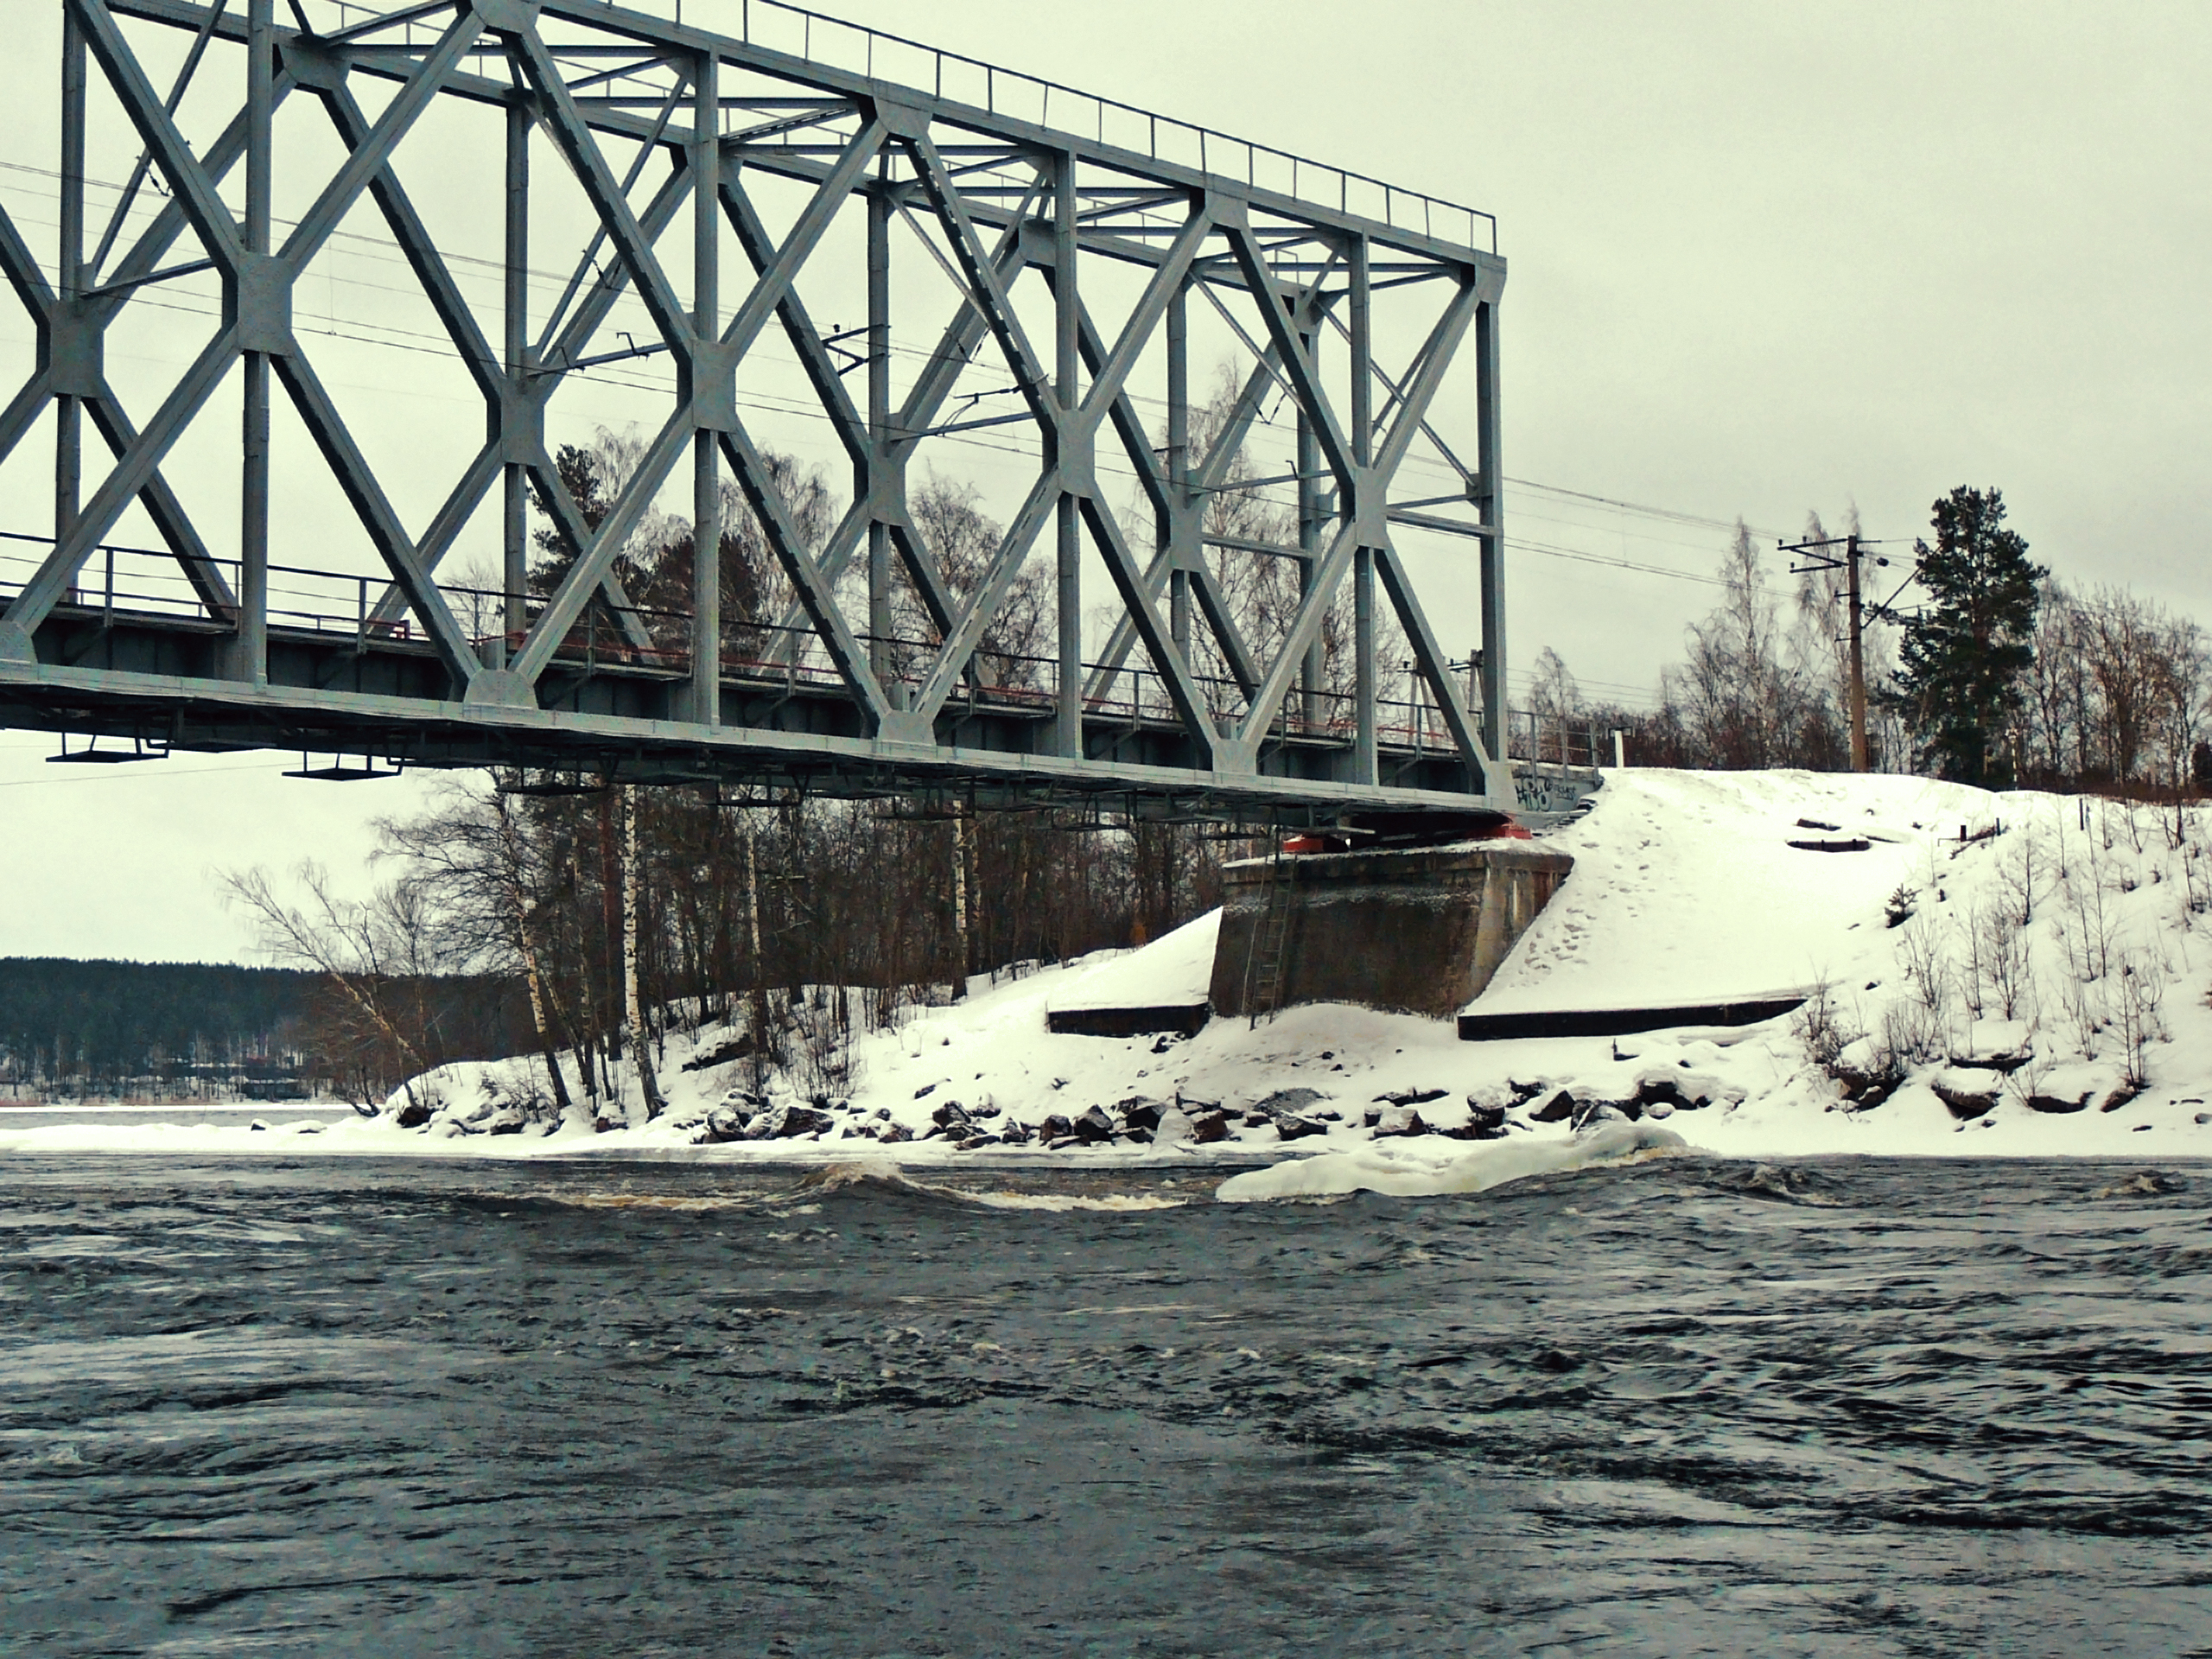
images, water, sky, snow, tree, body of water, tied arch bridge, girder bridge, truss bridge, slope, waterway, fluvial landforms of streams, building, bridge, arch bridge, lake, monochrome, freezing, box girder bridge, monochrome photography, metal, winter, concrete bridge, cantilever bridge, beam bridge, snow bridge, tower, nonbuilding structure, fixed link, natural landscape, steel, bailey bridge, Plate girder bridge, Burr truss, channel, reservoir, overpass, swing bridge, river